Hidden Warrior

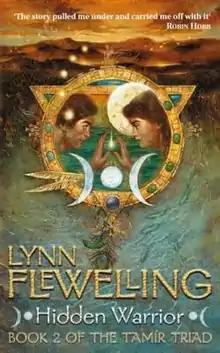
First edition cover

Hidden Warrior is a fantasy novel by American writer Lynn Flewelling, the second book in the Tamír Triad. It is followed by "Oracle's Queen".